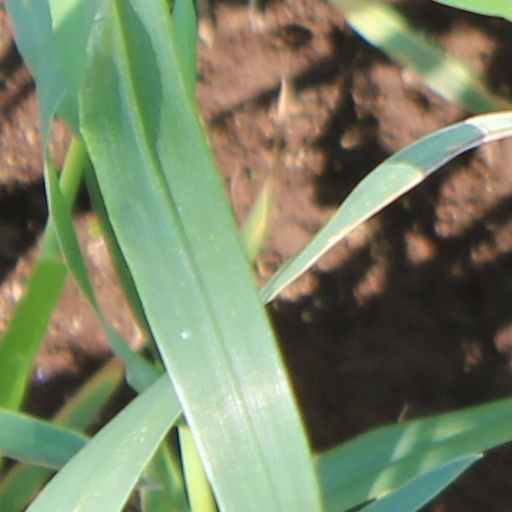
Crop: wheat